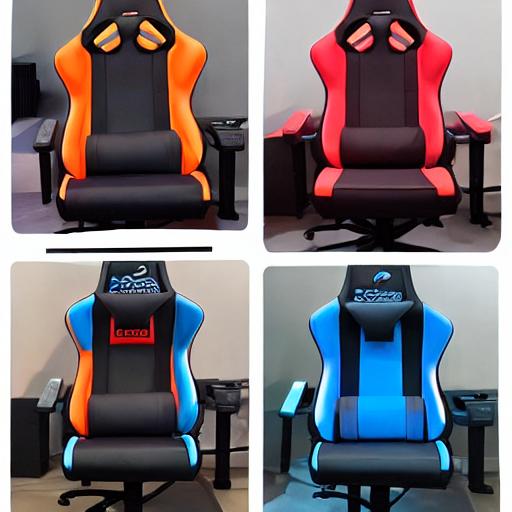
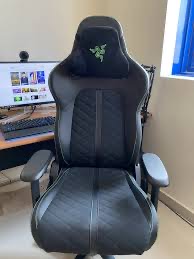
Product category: items_chair
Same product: no